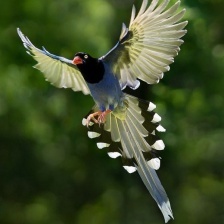
Species: TAIWAN MAGPIE
Scientific name: UROCISSA CAERULEA
ImageNet parent category: magpie